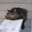
Label: cat